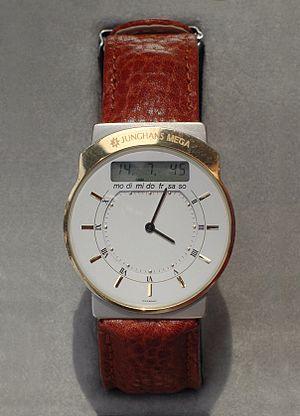
premier bracelet-montre radio-commandé dans le monde entier, JUNGHANS MEGA (modèle analogique) Polski: Pierwszy zegarek synchronizowany falami radiowymi, JUNGHANS MEGA (model analogowy) Dansk: Verdens første radiostyrede armbåndsur, Junghans Mega. Español: Primer reloj radiocontrolado, Junghans Mega (analógico).